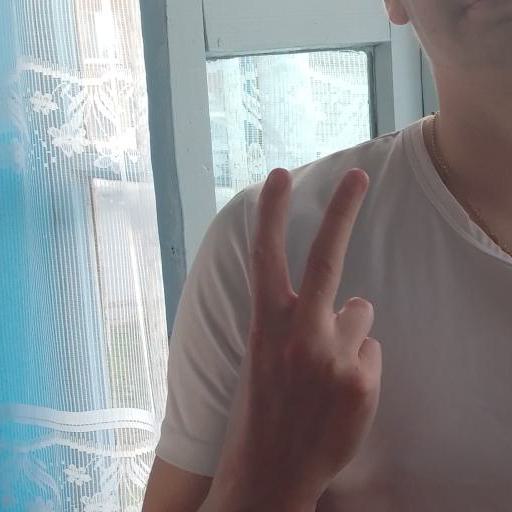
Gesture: peace_inverted